Dmitri Mendeleev

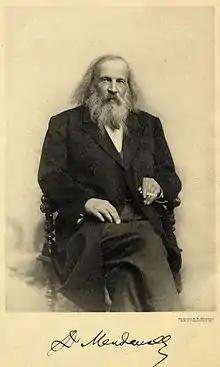
Dmitri Mendeleev in 1890

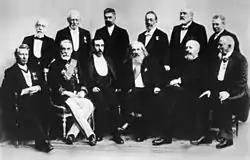
Mendeleev, Alfred Werner, Adolf von Baeyer, and other prominent chemists

In 1876, he became obsessed with Anna Ivanovna Popova and began courting her; in 1881 he proposed to her and threatened suicide if she refused. His divorce from Leshcheva was finalized one month after he had married Popova (on 2 April) in early 1882. Even after the divorce, Mendeleev was technically a bigamist; the Russian Orthodox Church required at least seven years before lawful remarriage. His divorce and the surrounding controversy contributed to his failure to be admitted to the Russian Academy of Sciences (despite his international fame by that time). His daughter from his second marriage, Lyubov, became the wife of the famous Russian poet Alexander Blok. His other children were son Vladimir (a sailor, he took part in the notable Eastern journey of Nicholas II) and daughter Olga, from his first marriage to Feozva, and son Ivan and twins from Anna.